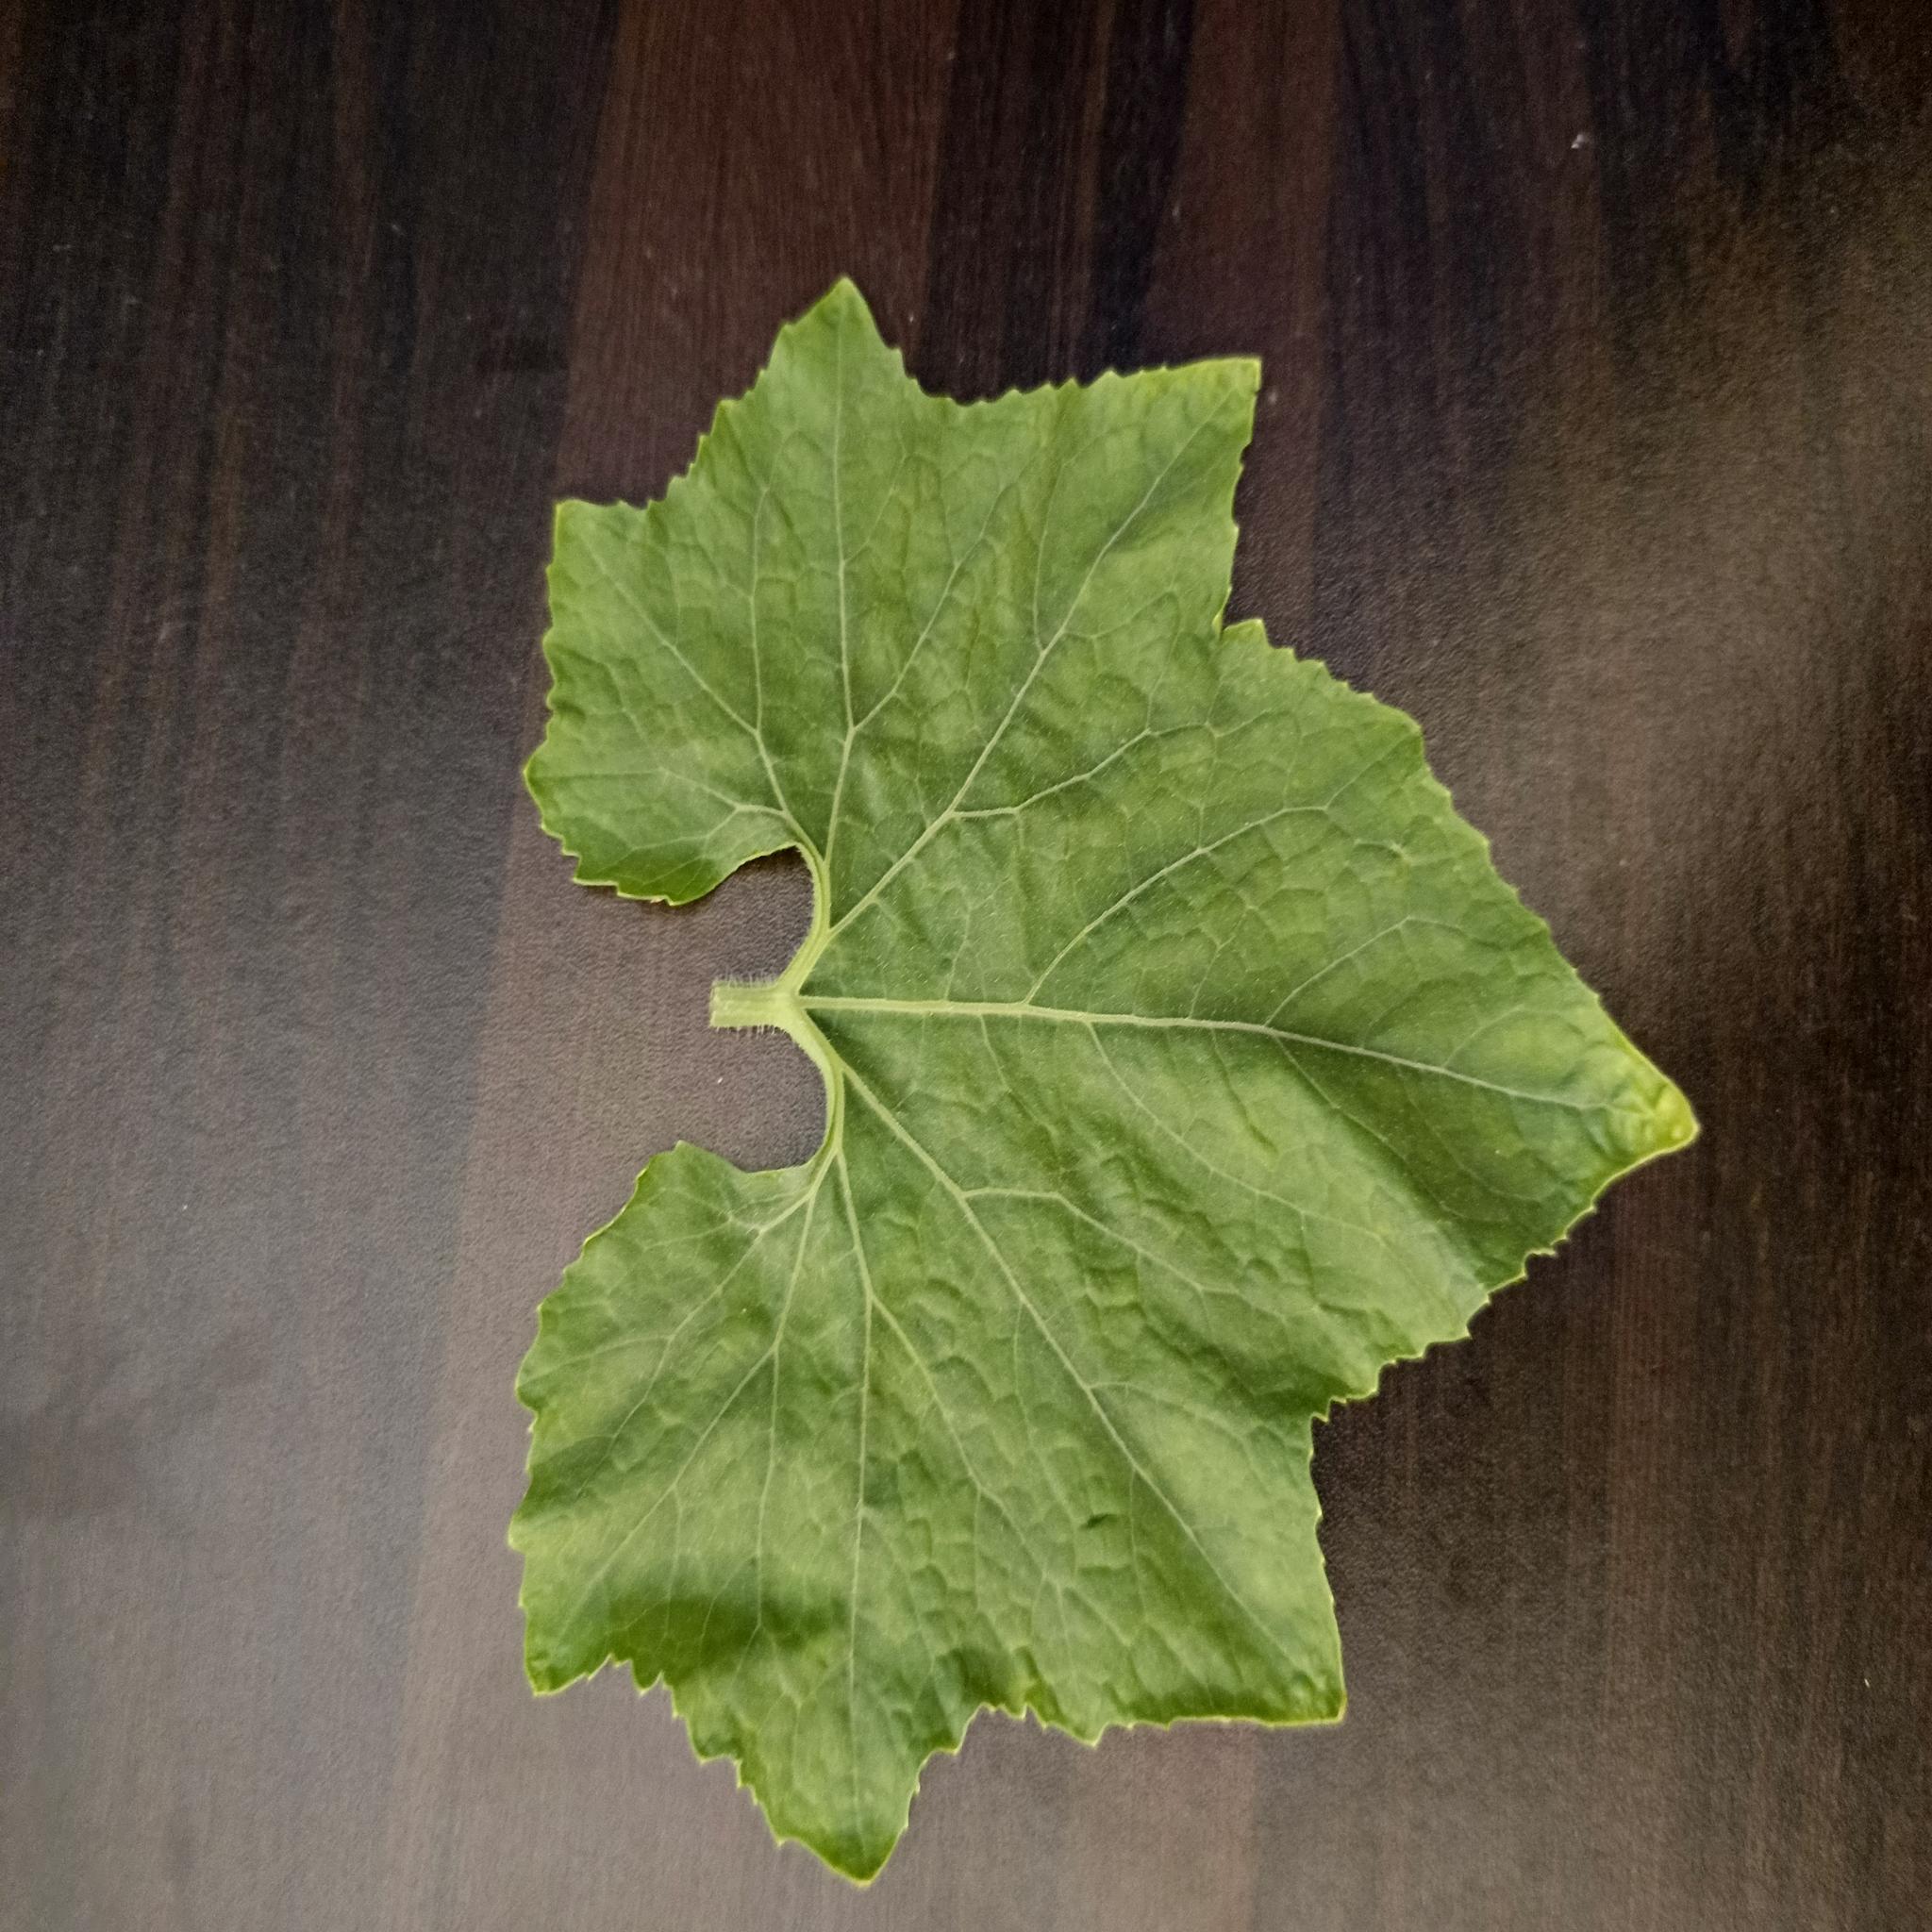
Label: Healthy